Judge J. C. Kerwin House

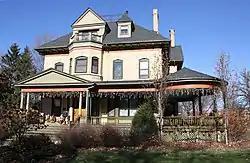

The Judge J. C. Kerwin House, at 516 E. Forest Ave. in Neenah, Wisconsin, United States, was built in 1885. It is a two-story Queen Anne-style house built of masonry. It has a three two-story bays, a veranda across its south and east facades, a semi-circular pavilion, and a turreted roof on its southeast corner.